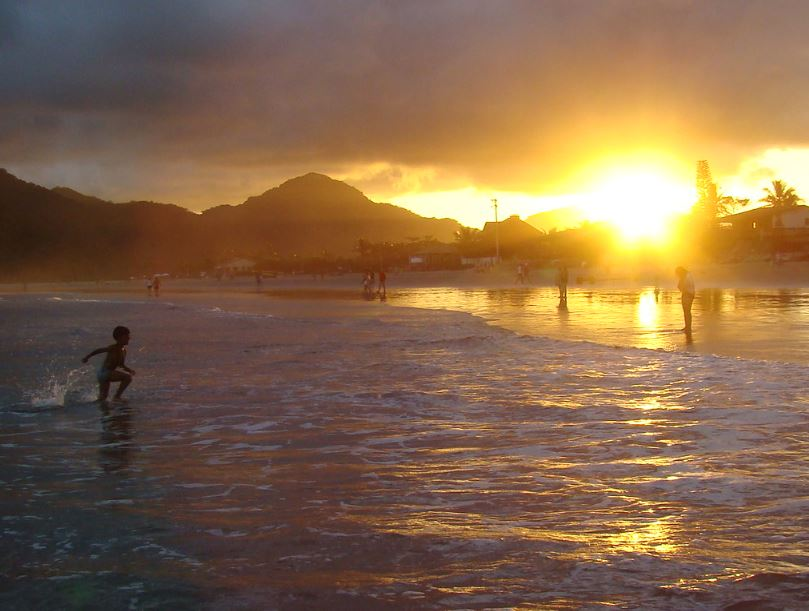
Fire: no
Smoke: no